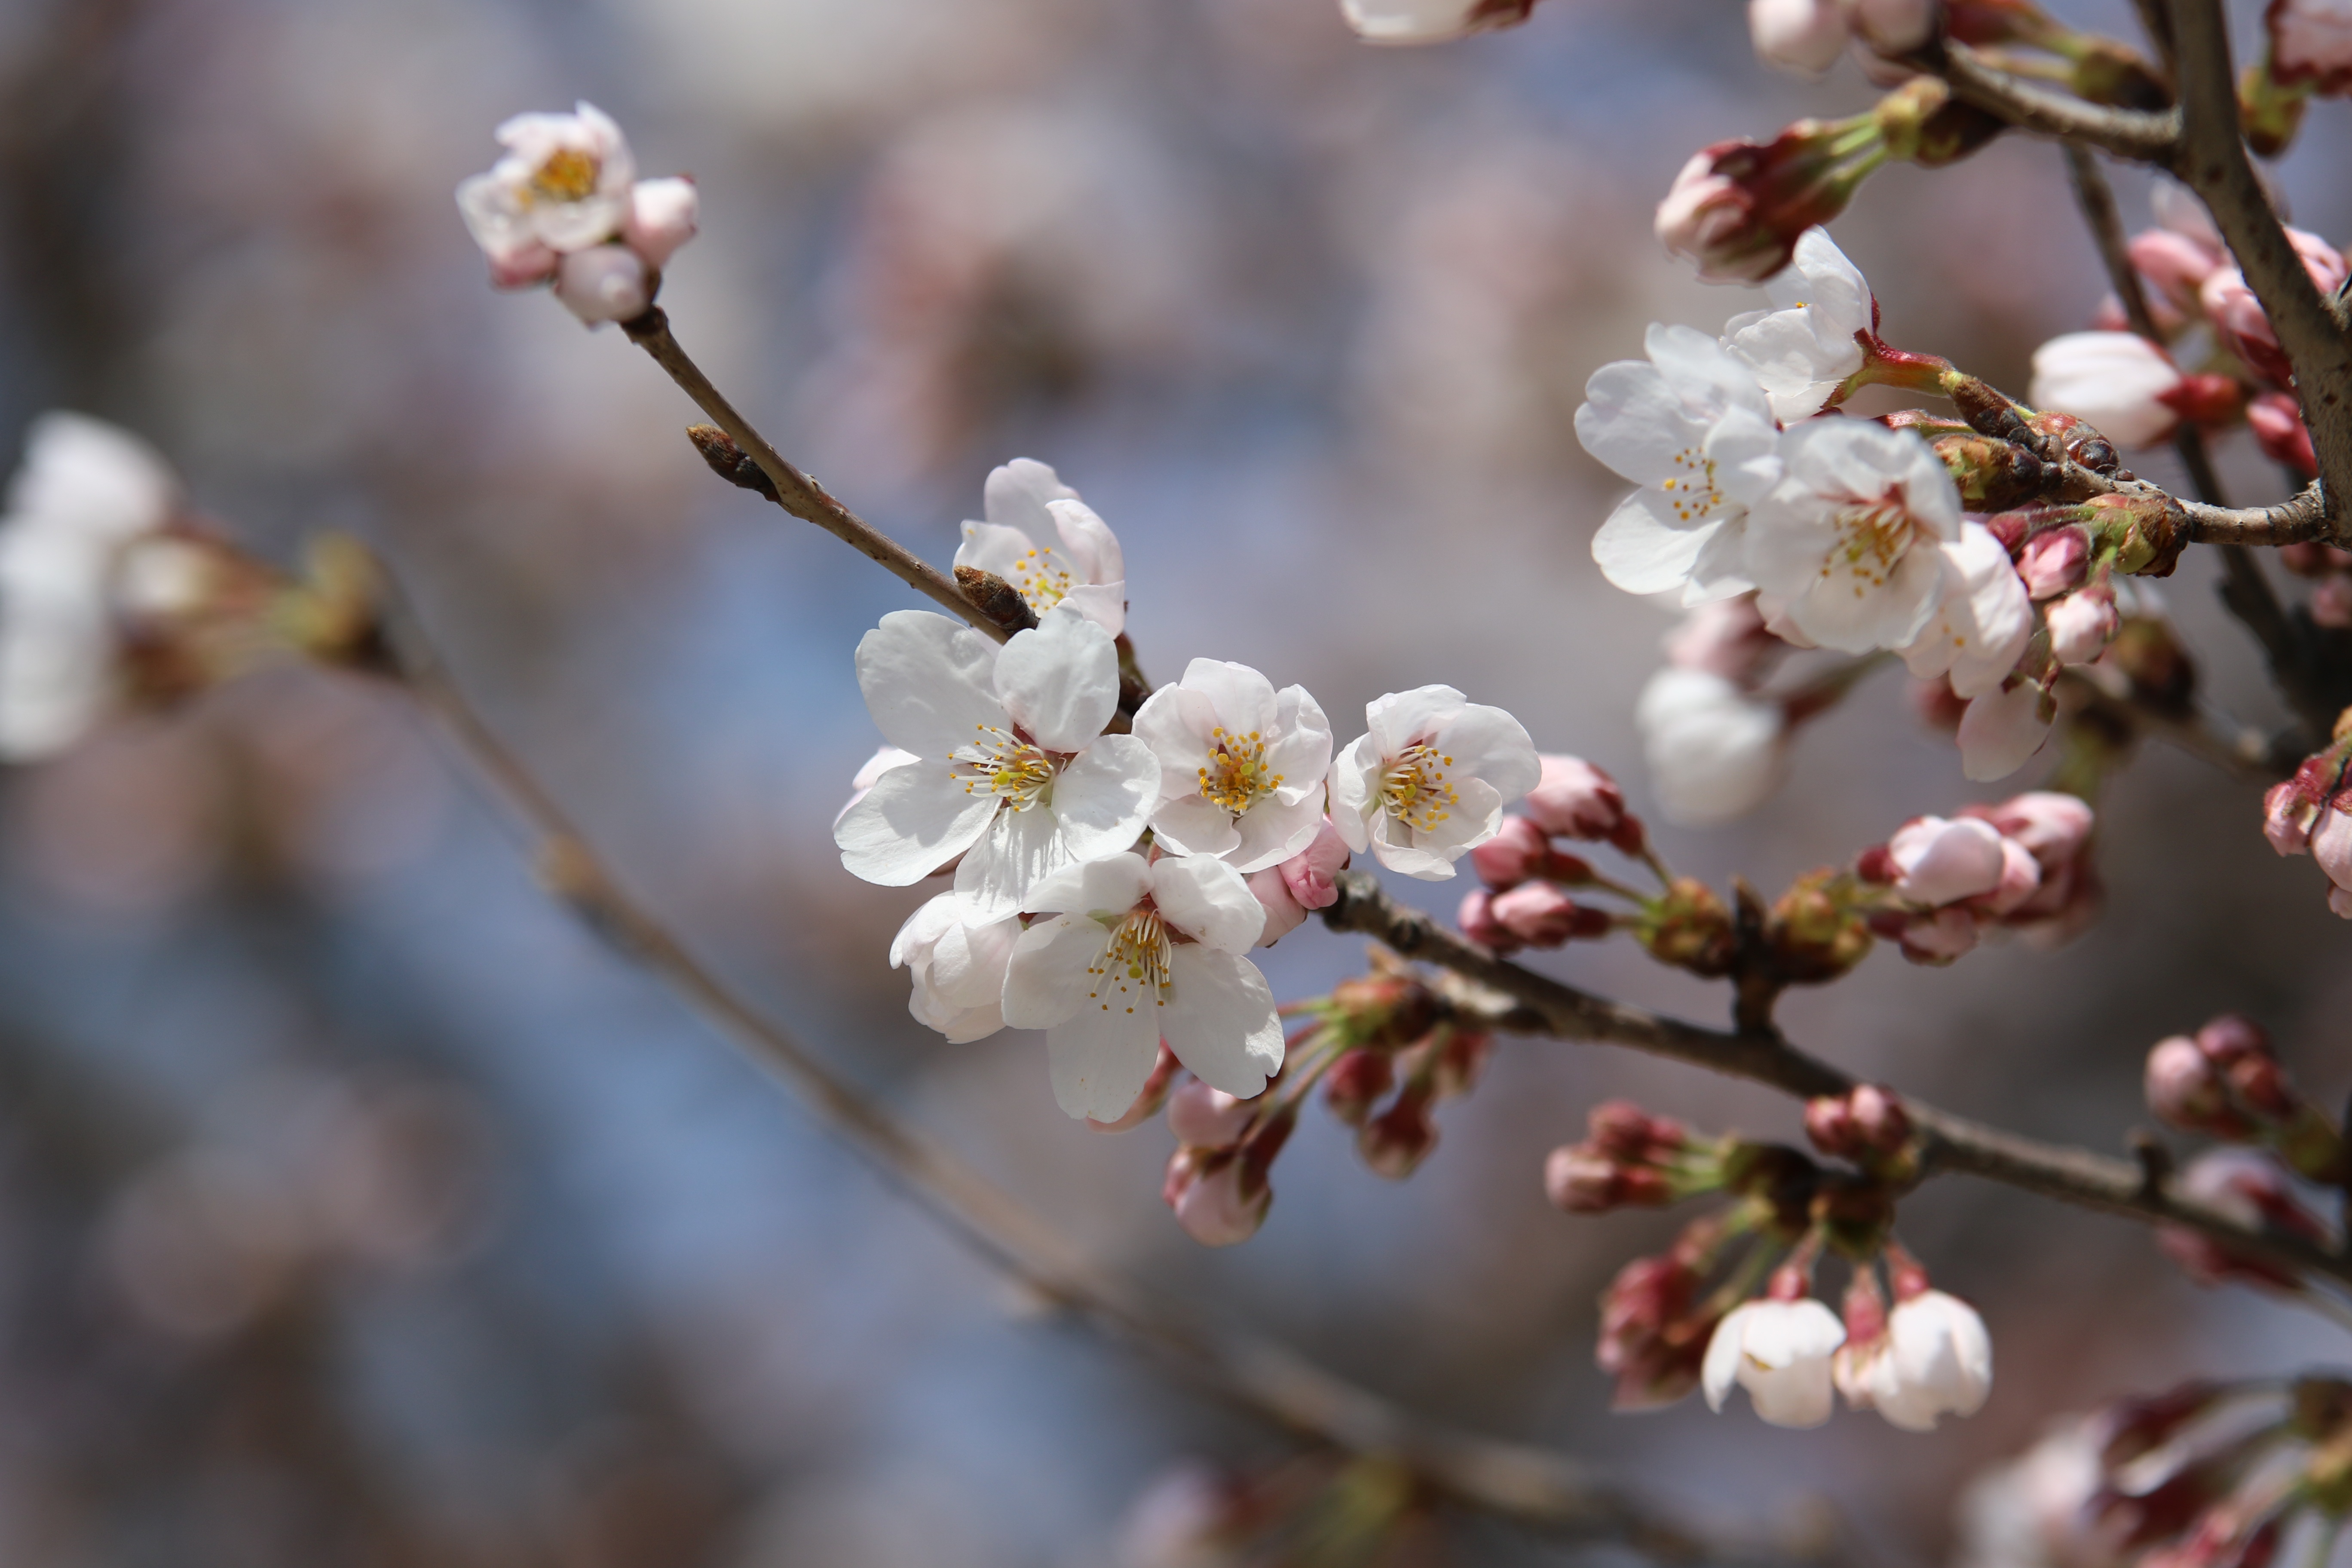
landscape, nature, outdoor, branch, blossom, plant, wood, fruit, flower, petal, food, spring, produce, pink, flora, season, cherry blossom, plants, twig, flowers, close up, spring flowers, cherry, eggplant, pink flower, macro photography, flowering plant, land plant, pretty flower